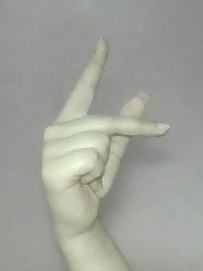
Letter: dha